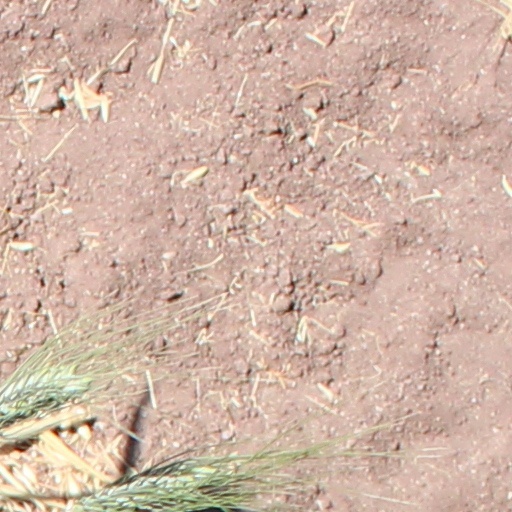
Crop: wheat